The Sinking of the Laconia

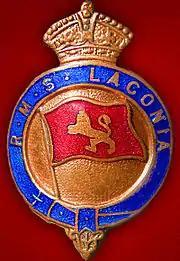
Badge of the 1921 Cunard liner "Laconia"

In September 1942, 650 nautical miles from the west coast of Africa, the German U-boat sinks the British troopship "Laconia", which is en route from Cape Town to the United Kingdom.